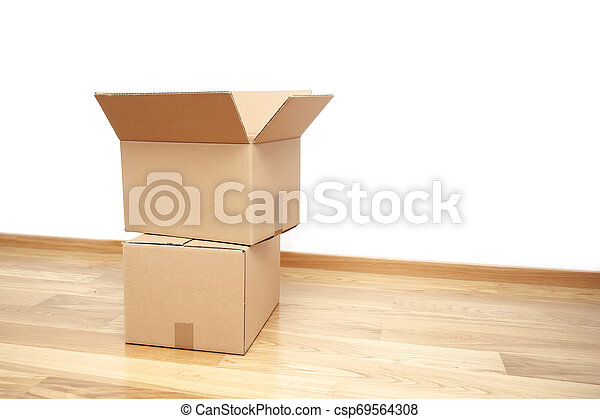
Label: cardboard